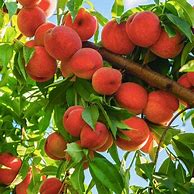
Label: apricot